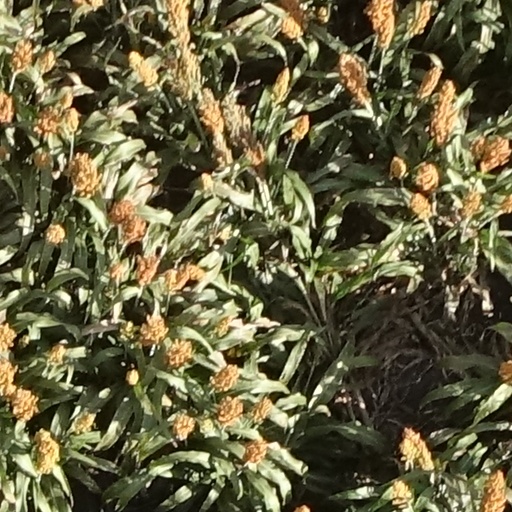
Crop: sorghum